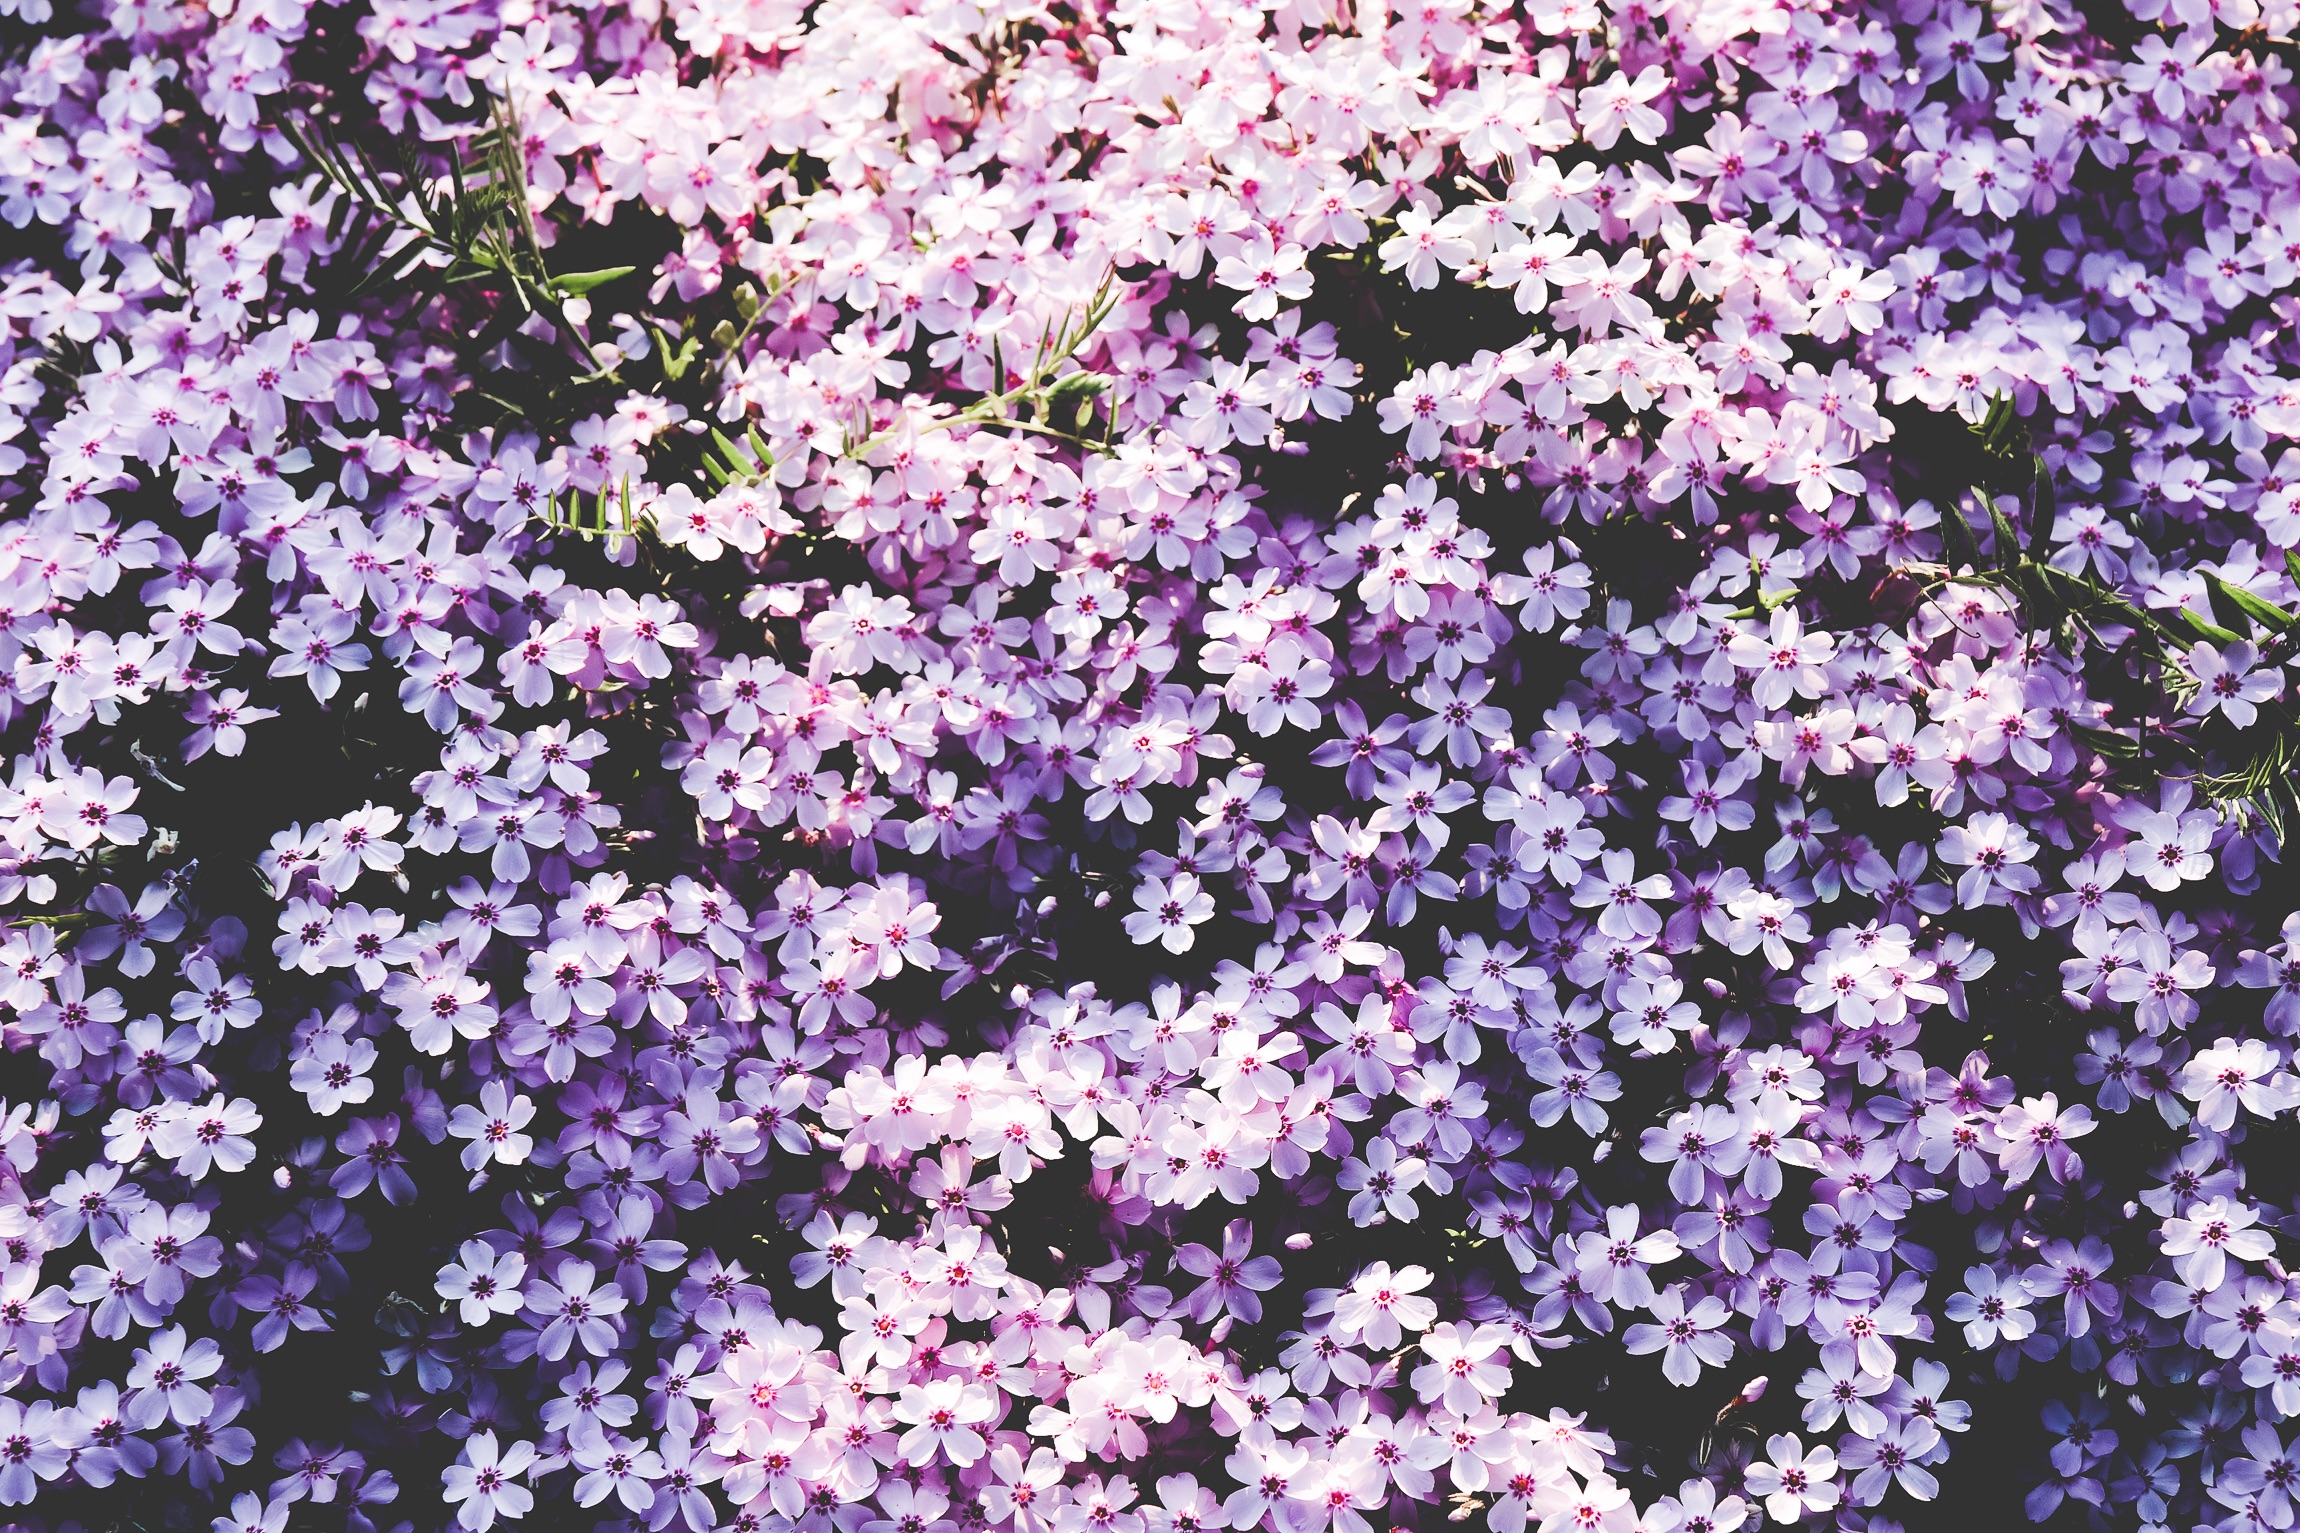
blossom, plant, flower, herb, shrub, candytuft, flowering plant, aubretia, annual plant, land plant, breckland thyme